Napp Pharmaceuticals

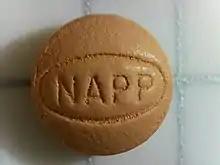
A 10mg MS Continus-branded extended-release morphine tablet displaying the Napp logo. This tablet was manufactured by Bard Pharmaceuticals Ltd, a subsidiary of Napp pharmaceuticals, and distributed by Mundipharma.

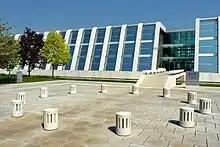
The headquarters of Napp Pharmaceuticals, located in the Cambridge Science Park

Napp Pharmaceuticals Limited is a private pharmaceutical company in Cambridge, United Kingdom that was founded in 1923 and bought by the Sackler family in 1966. Headquartered together with the related Napp Research Centre in the Cambridge Science Park since the 1980s, it is a sister company of Purdue Pharma and Mundipharma, all of which are owned by the descendants of Mortimer and Raymond Sackler.